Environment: real
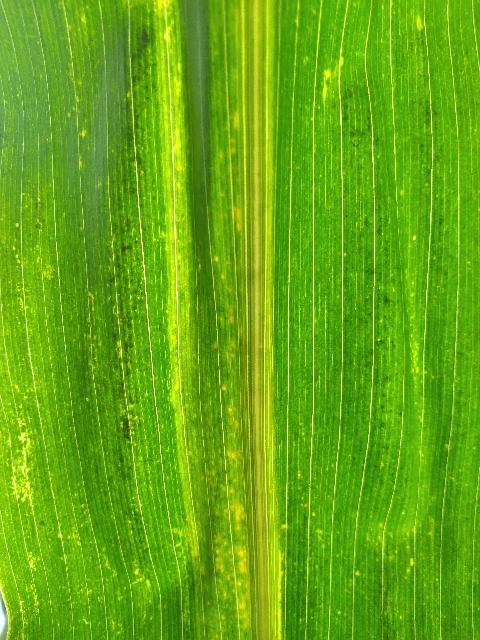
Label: lethal_necrosis